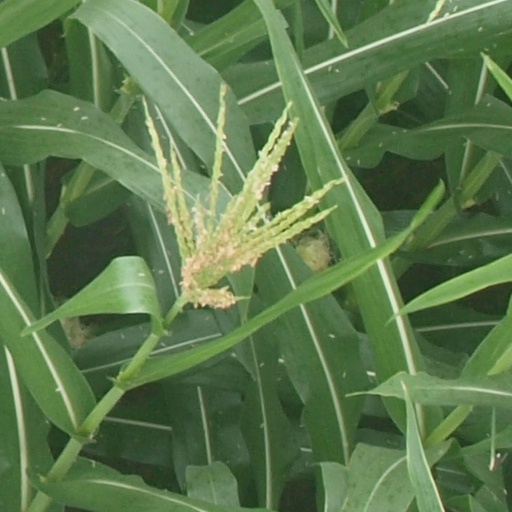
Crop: maize; corn